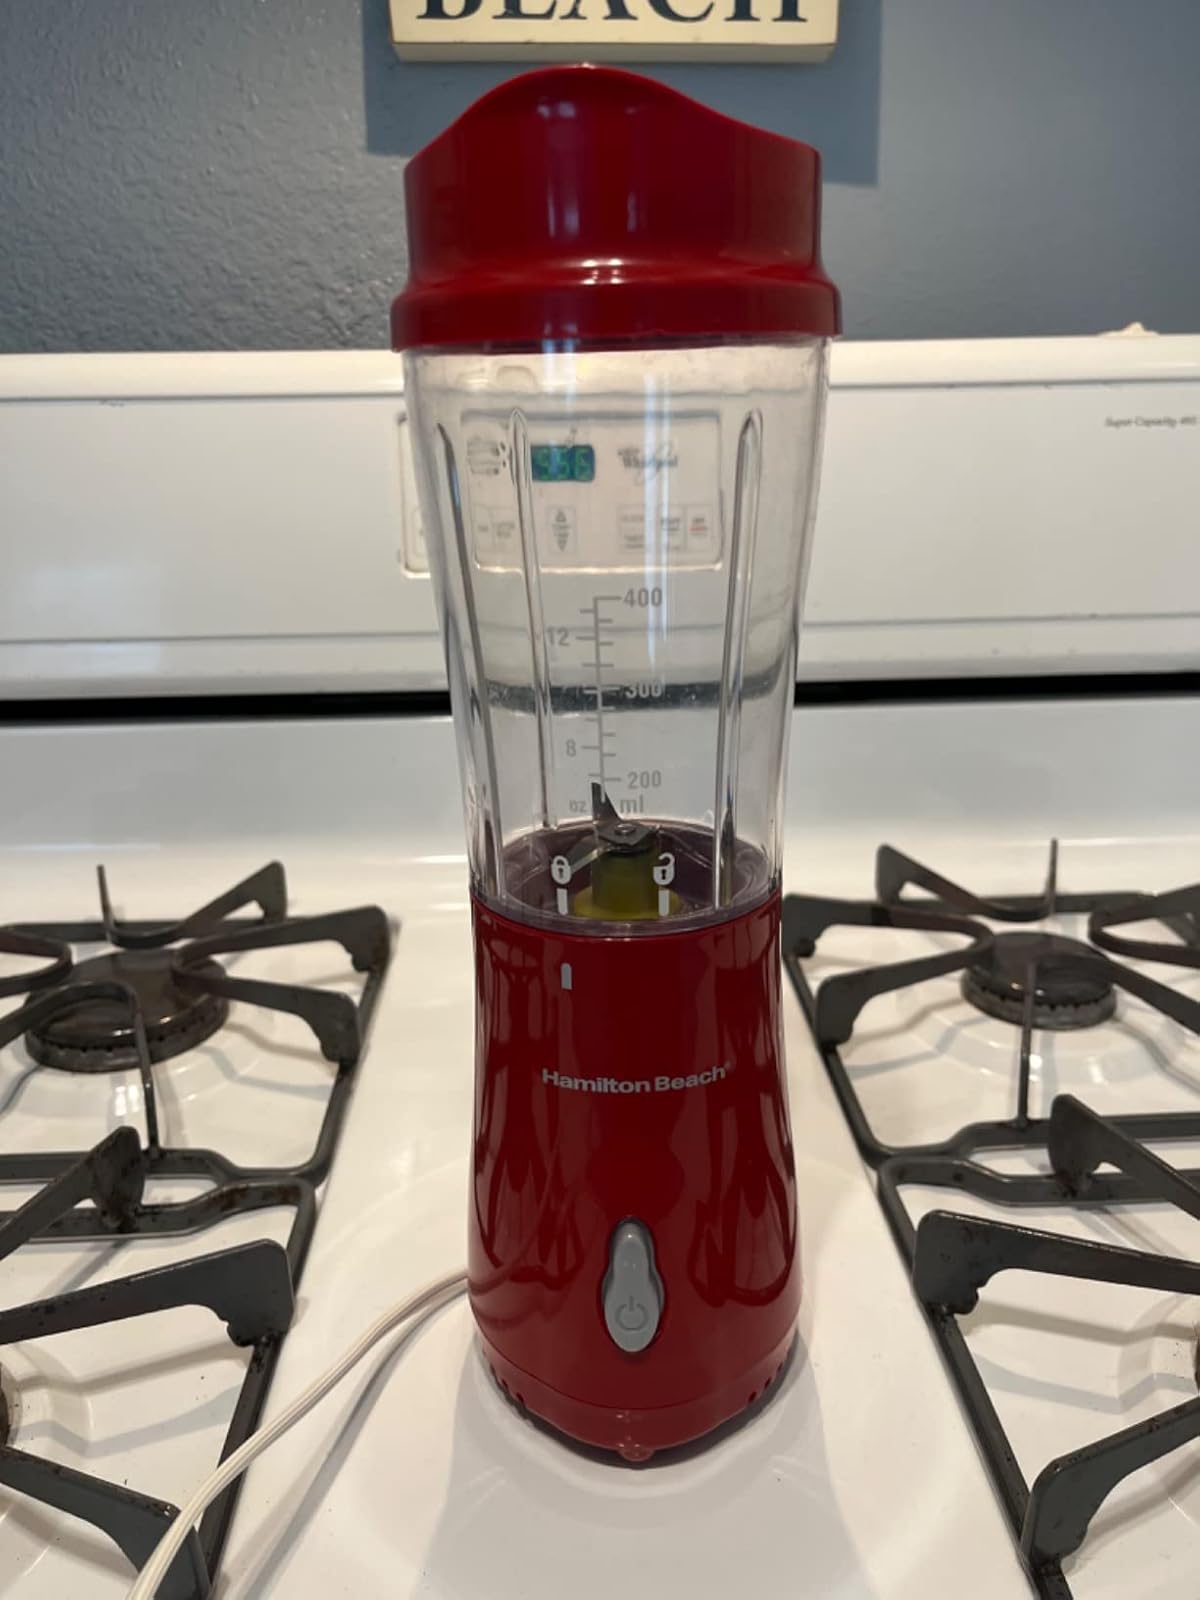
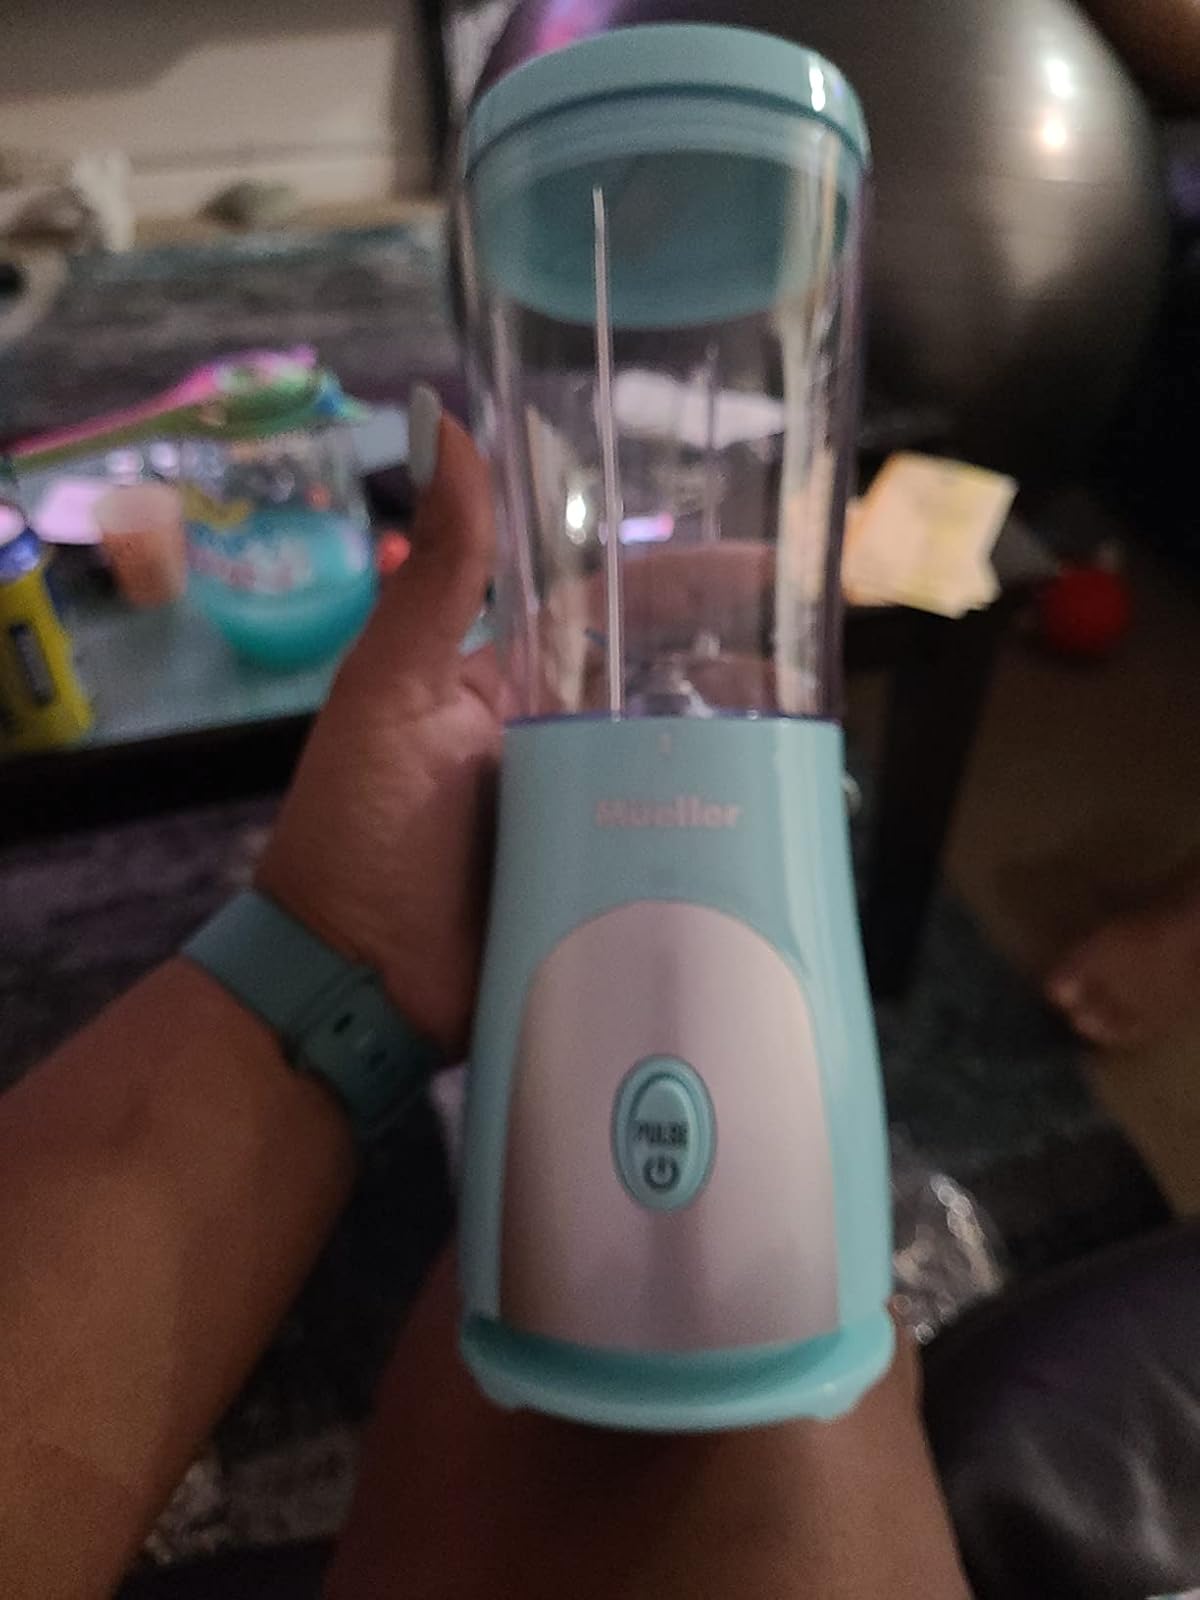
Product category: items_blender
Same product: no